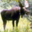
Label: deer